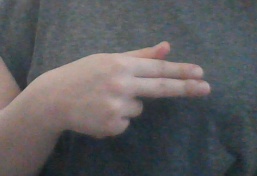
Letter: ghain